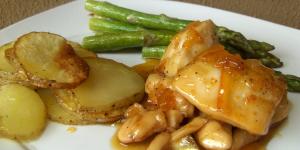
pechuga de pavo a la naranja